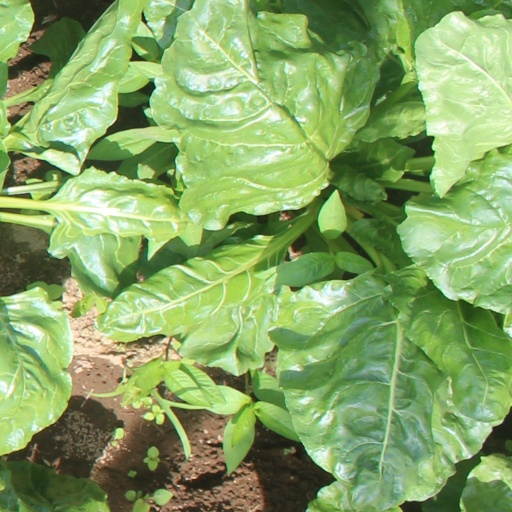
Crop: sugar beet